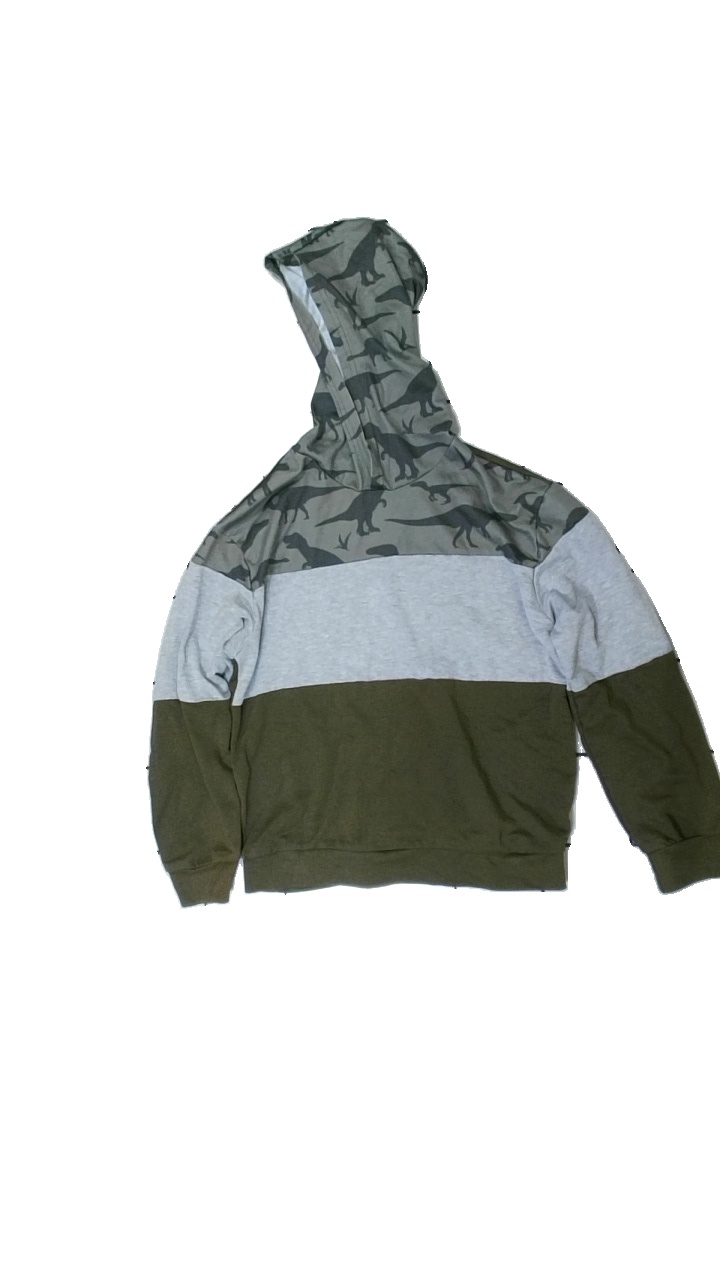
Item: Hoodie (Children)
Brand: Dockers
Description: tre färgad hoodie med dinosaurier, övre del nopprig
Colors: Green, Grey
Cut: Regular
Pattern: Animal print
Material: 61% POLYESTER 39% cotton
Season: All
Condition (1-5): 2
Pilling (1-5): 3
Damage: liten brun fläck på vänstra armen
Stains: Minor
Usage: Export
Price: <50